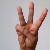
The image shows a hand gesture representing the letter 'W' in Indian Sign Language.